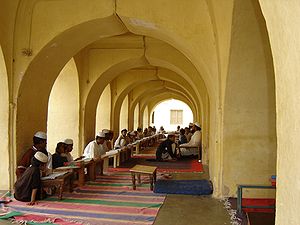
Madrassa
Madrassa ved moskeen Jama Masjid i Srirangapatna, Indien år 2007
En madrassa er det arabiske ord for skole. Det har på dansk og en række andre sprog fået den snævrere betydning koranskole eller en islamisk uddannelsesinstitution med teologisk undervisning, især studier af Koranen.